2010 NASCAR Sprint Cup Series

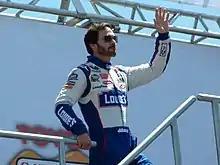
Jimmie Johnson, the 2010 Sprint Cup Series champion. This was the fifth of his five consecutive titles.

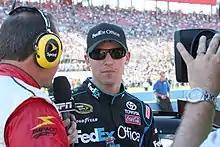
Denny Hamlin came in second behind Johnson by 39 points.

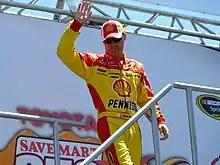
Kevin Harvick came in third behind Johnson by 41 points.

The 2010 NASCAR Sprint Cup Series was the 62nd season of professional stock car racing in the United States, the 39th modern-era cup series, and the first Cup season of the 2010s, the 21st century's second decade. Beginning at Daytona International Speedway, the season included 36 races and two exhibition races. The season concluded with the 2010 Ford 400 at Homestead-Miami Speedway. During the 2009 offseason, NASCAR announced a few calendar changes, including the standardized start time. Rick Hendrick won the Owners' Championship, while Jimmie Johnson won the Drivers' Championship with a second-place finish at the final race of the season. Chevrolet won the Manufacturers' Championship with 261 points. Johnson extended his record of consecutive championships with the 5th title in a row.